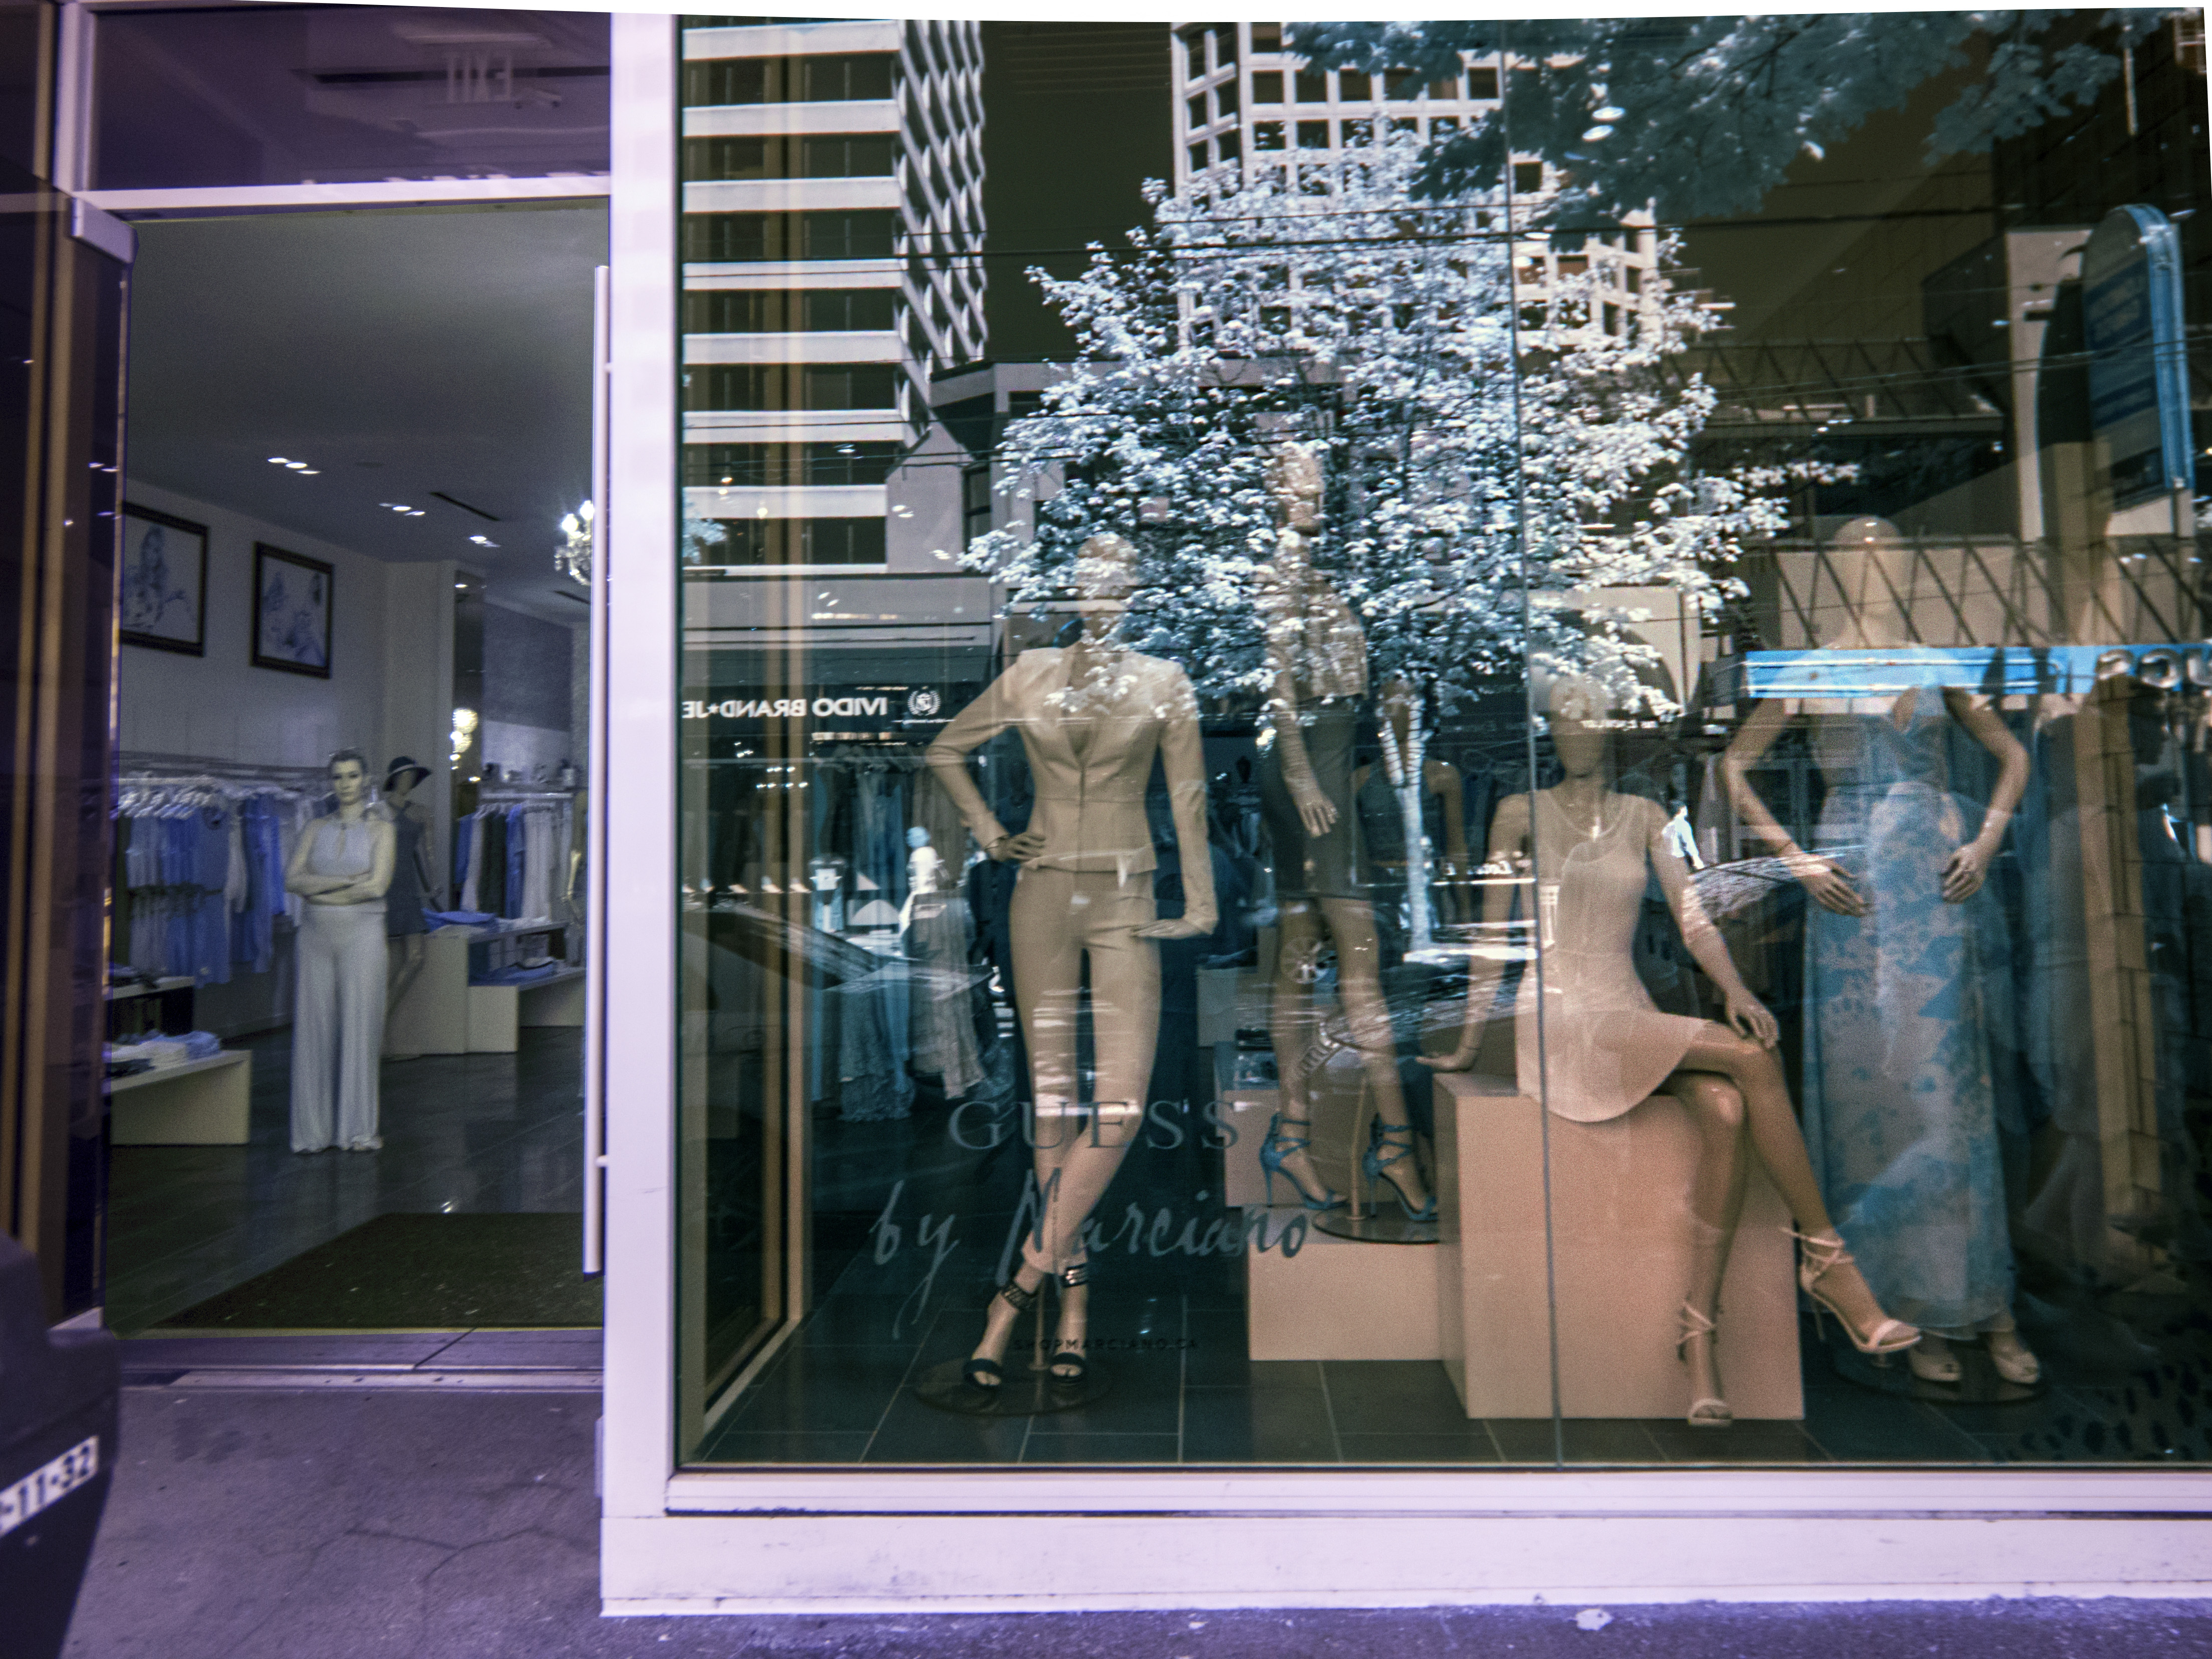
store, color, vancouver, fashion, blue, interior design, art, canada, storefront, image, tourist attraction, britishcolumbia, guess, hss, sliderssunday, retail, robsonstreet, falsecolor, guessstore, display window